Brake bei Bielefeld station

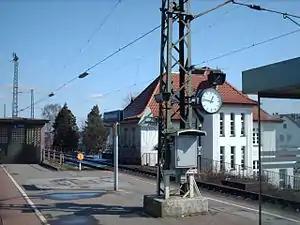

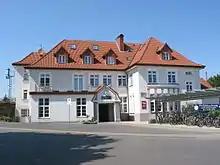
Bahnhof Bielefeld-Brake

Brake bei Bielefeld is a railway station located in Brake, a part of Bielefeld, Germany. The station is located on the Hamm–Minden railway line. The train services are operated by Eurobahn and WestfalenBahn.